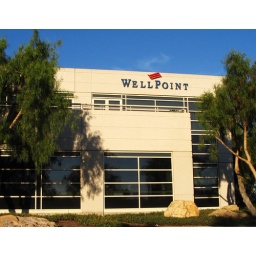
Wellpoint office building in in Thousand Oaks, CA